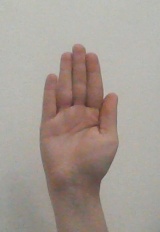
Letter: seen